Aloha Airlines

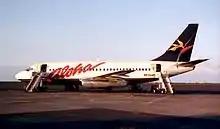
Boeing 737-200

Prior to the shutdown of its passenger services on March 31, 2008, Aloha Airlines provided passenger service to/from the following destinations: